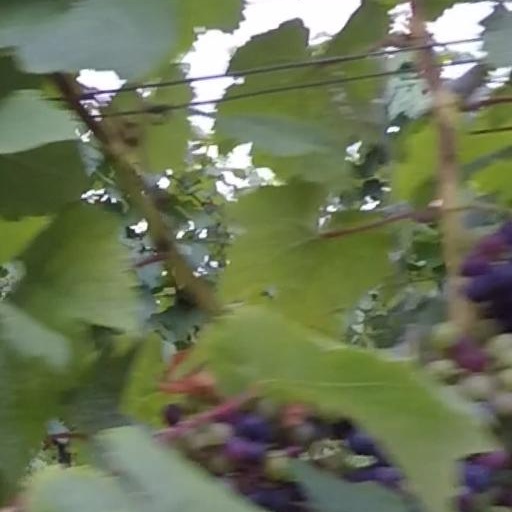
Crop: grape